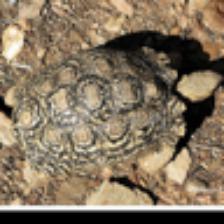
Label: NonHuman